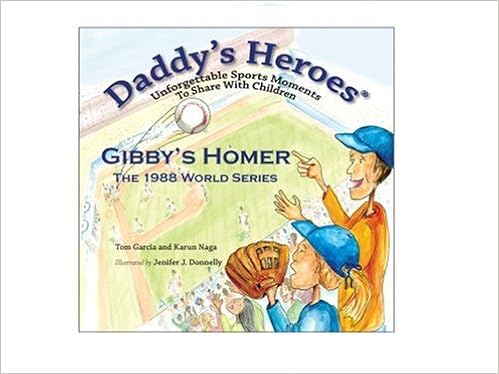
Daddy's Heroes: Gibby's Homer, The 1988 World Series (Daddy's Heroes)
Category: Books
Review Gibby's Homer is the first book in a series of children's books called Daddy's Heroes. The idea is simple: introduce children to the sports heroes of their father. From the Daddy's Heroes website: Our goal is to foster stronger bonds between sports fans and their children. We believe that retelling unforgettable, historical sports moments will not only build bonds, but also help parents introduce their favorite sports to their children. Mission accomplished. Gibby's Homer takes us through the dramatic moments of Game 1 of the 1988 World Series. With Muscle-Bound Mark, Heavy Hitting Jose and Awesome Eck, all of the significant characters are here - there's even Coach Tommy eating a bowl of pasta before the game! There are no silly nursery rhymes in Gibby's Homer, just clever storytelling that captures the spirit of the game in a fashion suitable for kids. The story follows the events as they happened in real life - complete with fist pumping action as Gibby circles the bases. The illustrations are simple: bright, colorful, and full of action. --Robert Timm, DodgerDugout(dot)com About the Author Tom Garcia, an attorney and father of two in Santa Barbara, California, and Karun Naga, an entrepreneur, and also father of two in Palo Alto, co-founded Daddy s Heroes, Inc. in 2006 in an effort to help parents share unforgettable sports moments with their children. Daddy's Heroes followed the successful 2007 launch of Gibby's Homer with its second book, The 86 Mets, Buckner & the Bambino, in 2008. Illustrator Jennifer Donnelly is an accomplished artist and designer who dreamed of illustrating children s books after being inspired by the many picture books collected over the years for her two young daughters. She lives in Harrisburg, Pennsylvania.
Features: The Los Angeles Dodgers were huge underdogs in the 1988 World Series against the Oakland A's, the most dominant team in baseball. While many thought the Dodgers were outmatched by the power of the Bash Brothers (Jose Canseco and Mark McGwire) and Dennis Eckersley's masterful pitching, Tommy Lasorda, Orel Hershiser and Kirk Gibson had other ideas. Kirk Gibson's game winning home run in Game 1 of the World Series propelled the Dodgers to the Championship. It was one of the greatest moments in baseball history. Gibby's Homer is a children's picture book that commemorates and celebrates this extraordinary victory and enables parents to share this magical moment with their children.